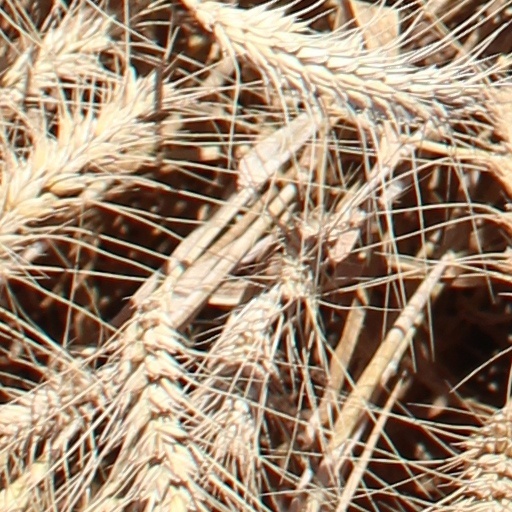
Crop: wheat